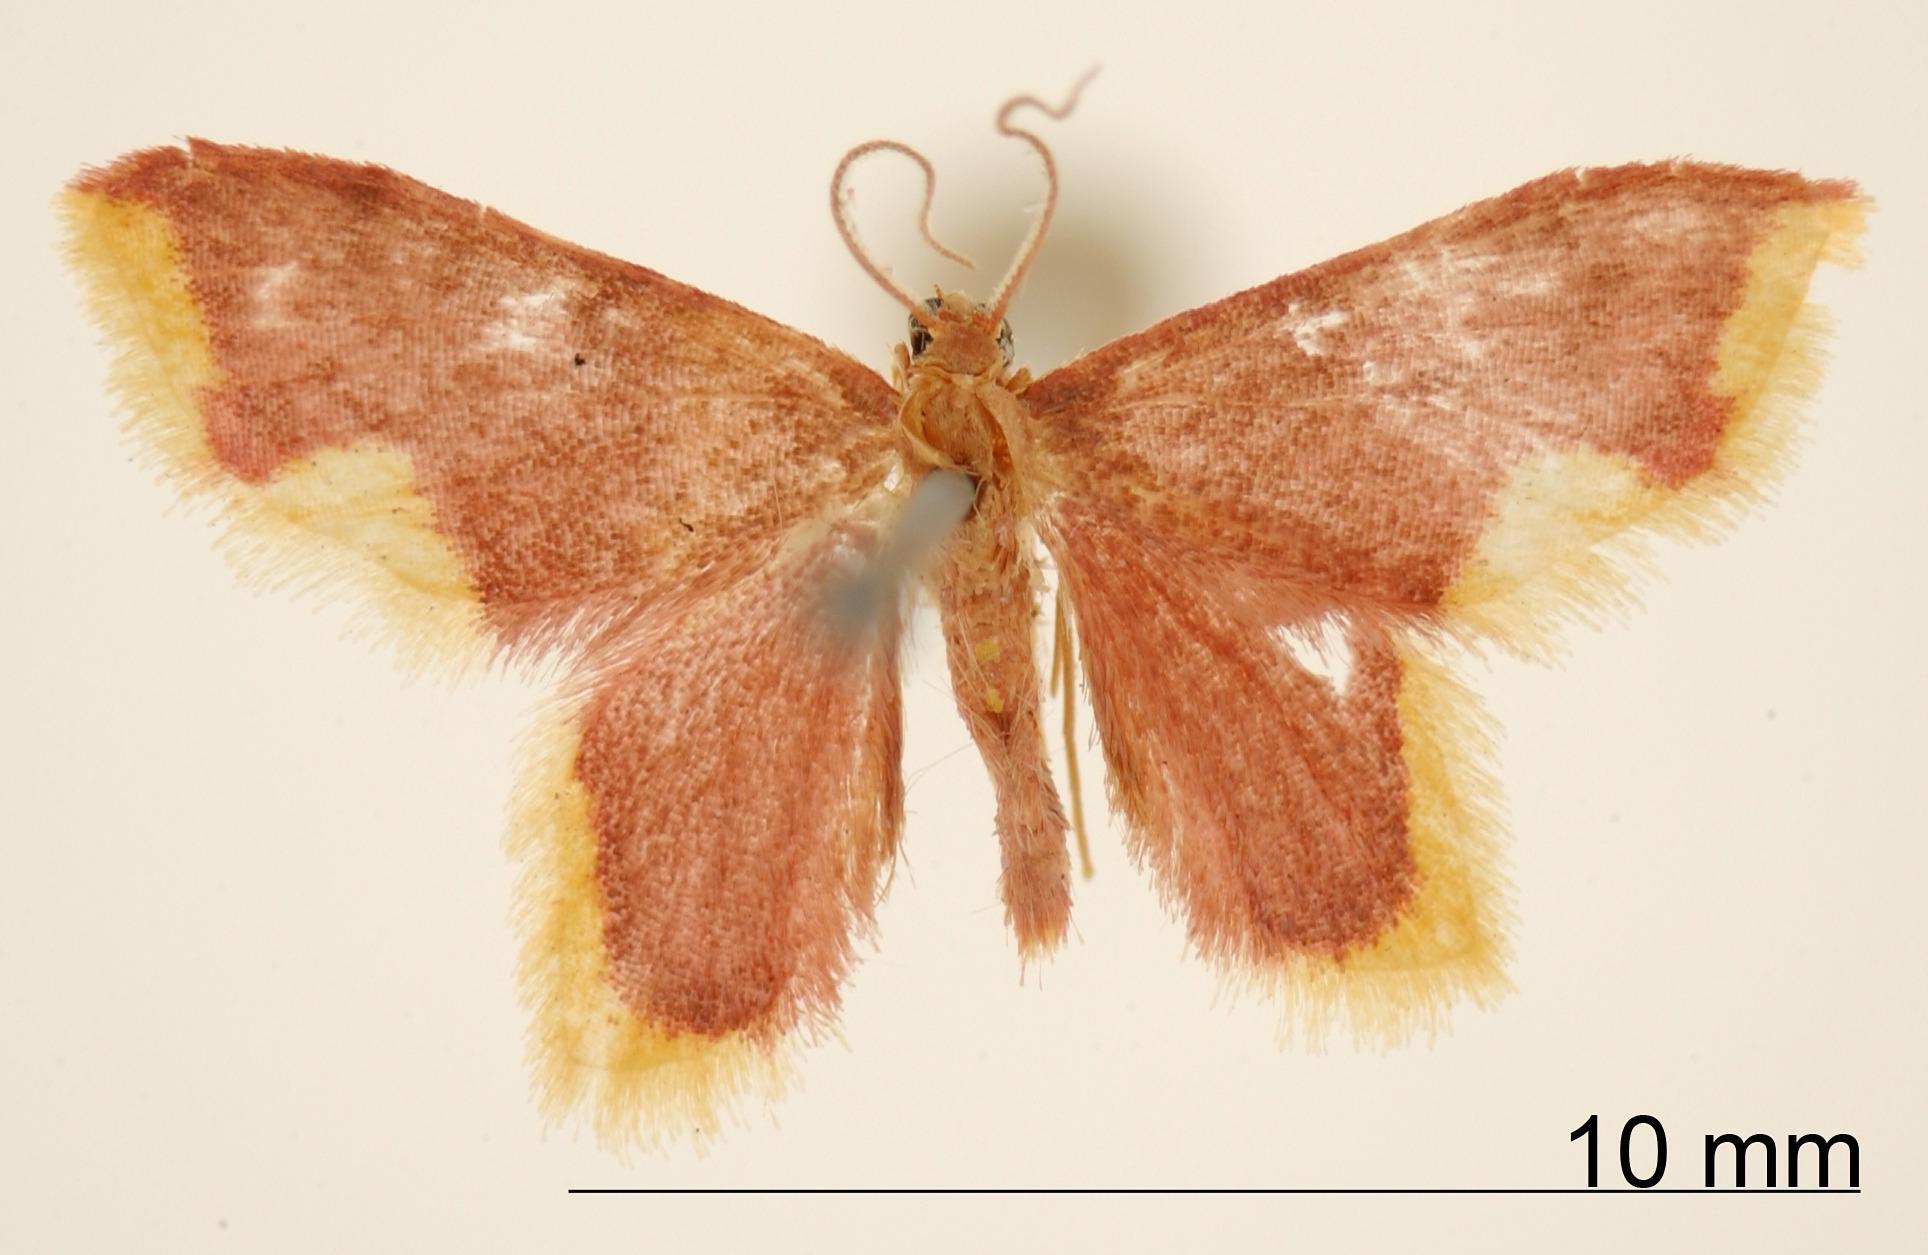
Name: Hyria priscilla
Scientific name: Hyria priscilla Schaus, 1913
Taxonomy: Animalia, Arthropoda, Insecta, Lepidoptera, Geometridae, Sterrhinae
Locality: Guapiles, Unknown, Costa Rica